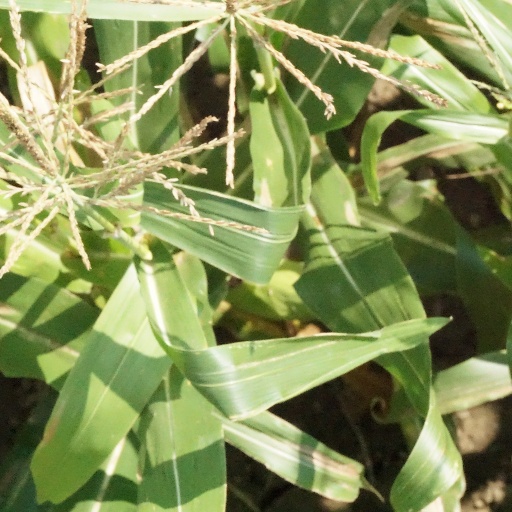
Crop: maize; corn